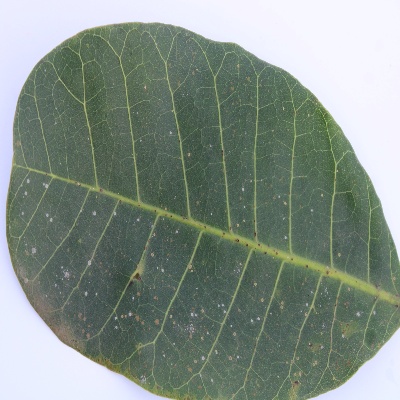
Crop: Cashew
Condition: red rust